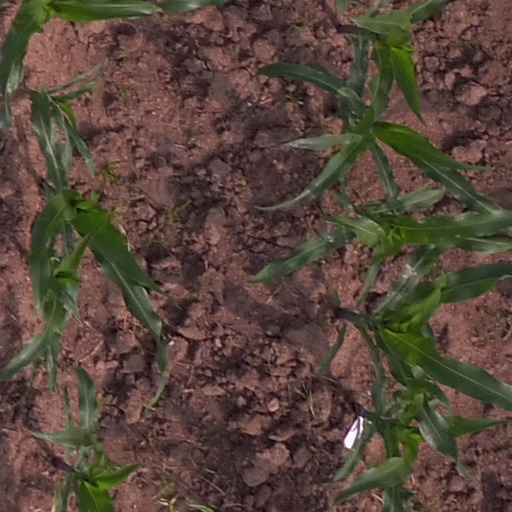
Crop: maize; corn